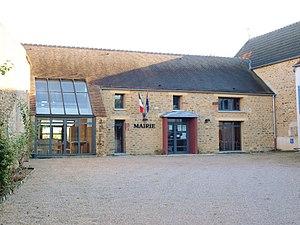
Savigny-en-Terre-Plaine (Yonne, France)